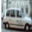
Label: automobile